Swfdec

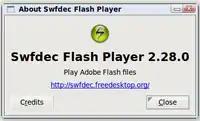
Screenshot of the SwfDec version shipped with GNOME 2.28.0

Swfdec is an outdated free and open-source replacement for Adobe Flash Player. It runs on Linux and FreeBSD and is distributed under the terms of the GNU Lesser General Public License (LGPL). Its last release was 0.8.4, on and latest in stable 0.9.2 of 2008-11-11.